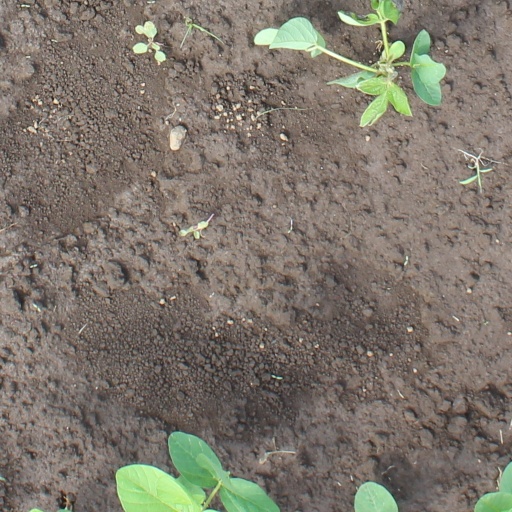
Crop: soybean